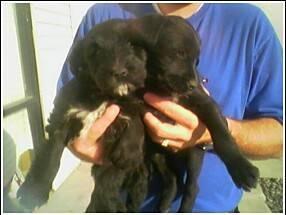
dog